Franz von Papen

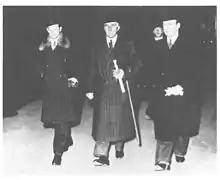
Papen on his way to Berchtesgaden, 21 February 1938

In the Reichstag election of 31 July the Nazis won the largest number of seats. To combat the rise in SA and SS political terrorism that began right after the elections, Papen on 9 August brought in via Article 48 a new law that drastically streamlined the judicial process in death penalty cases while limiting the right of appeal. New special courts were also created. A few hours later in the town of Potempa, five SA men murdered Communist labourer Konrad Pietrzuch. The "Potempa Five" were promptly arrested, then convicted and sentenced to death on 23 August by a special court. The Potempa case generated enormous media attention, and Hitler made it clear that he would not support Papen's government if the "Five" were executed. On 2 September, Papen in his capacity as Commissioner of Prussia acquiesced to Hitler's demands and commuted the sentences of the "Five" to life imprisonment.